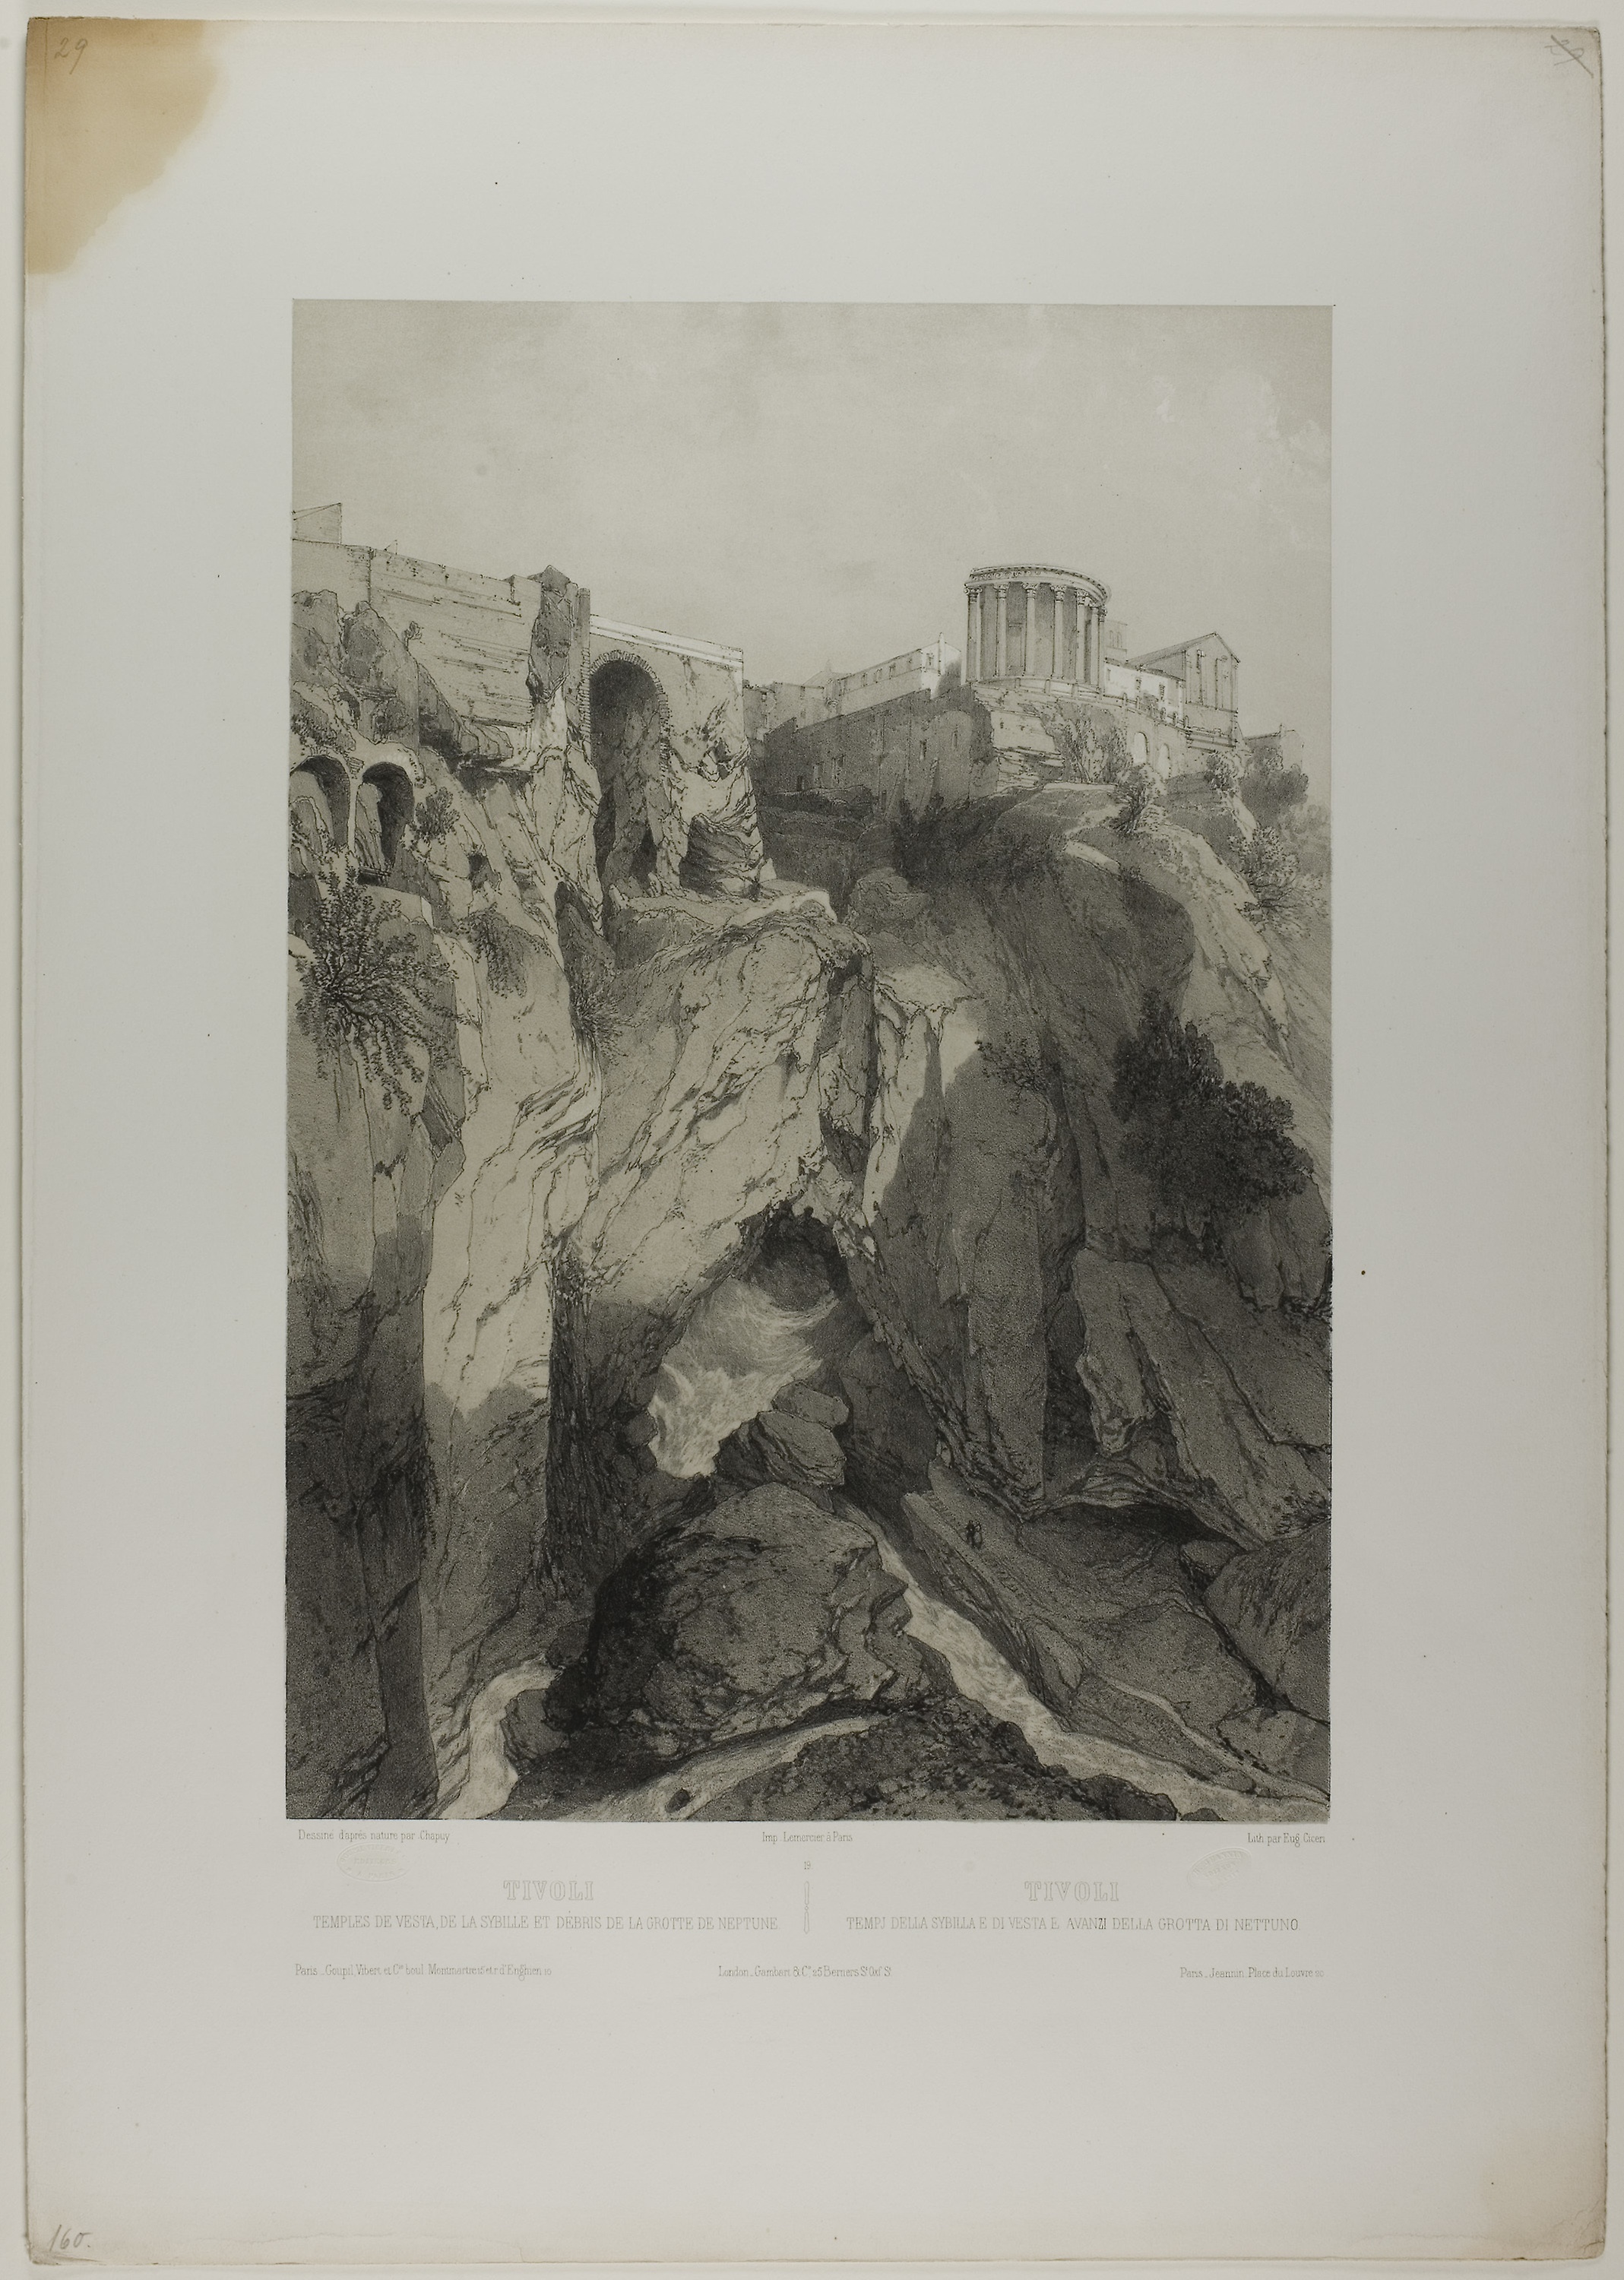
art, modern art, painting, art gallery, picture frame, visual arts, museum, artwork, history, drawing, watercolor paint, stock photography, collection, paint